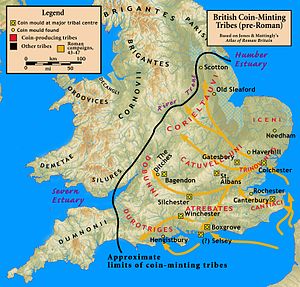
Den romerske erobring af Britannien / (44–60)
Kampagner under Aulus Plautius, der hovedsageligt er fokuseret mod det kommercielt værdifulde sydøstlige Britannien.
Den romerske erobring af Storbritannein var en gradvis proces, der begyndte i år 43 under kejser Claudius, hvis general Aulus Plautius tjente som den første guvernør over Romersk Britannien. Storbritannien havde allerede været et hyppigt mål for invasioner, både planlagte og udførte, af den Romerske republik og romerriget. Ligesom andre områder på grænsen til imperiet havde Britannien nydt godt af diplomatiske og handelsforbindelser med romerne i århundredet efter Julius Caesars ekspedition i 55 og 54 f.Kr. og i den førromerske jernalder, særligt i den sydlige del af landet.